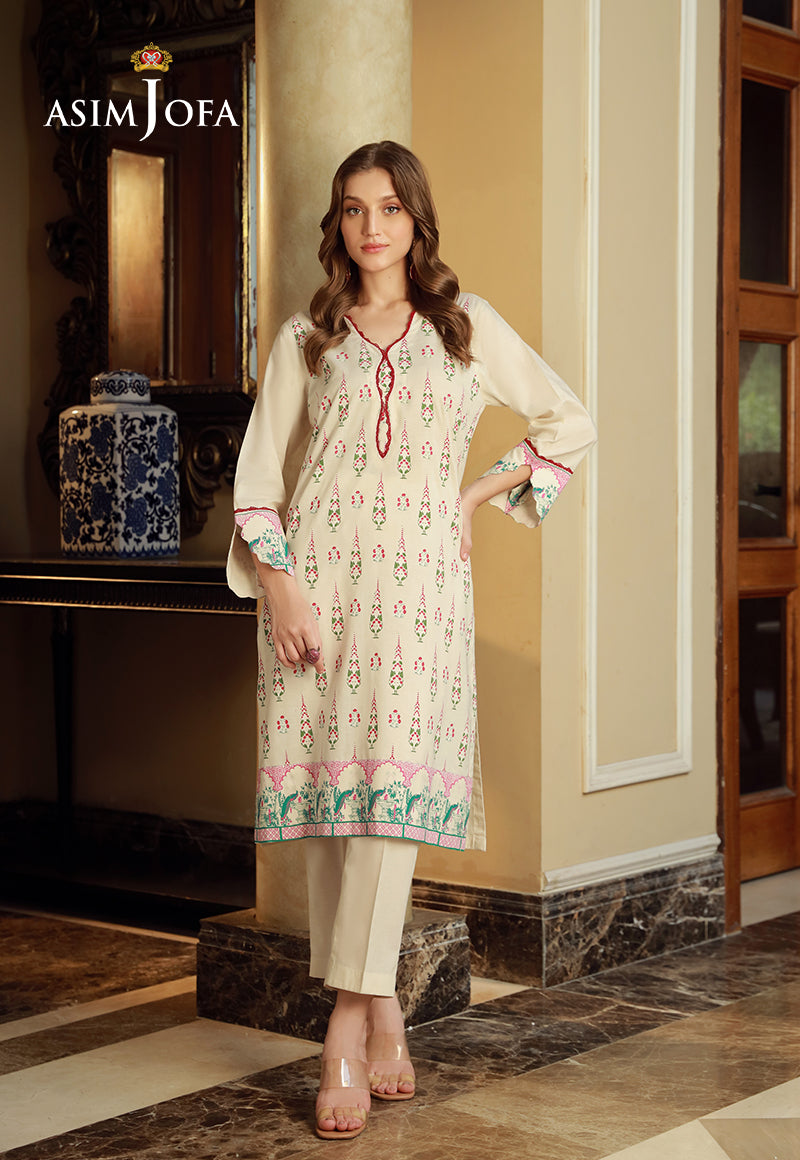
cream multi embroidered tunic with pant leg